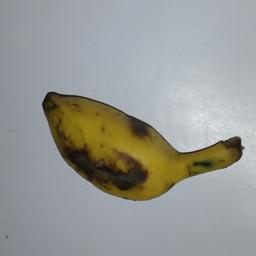
Banana variety: Champa Kola